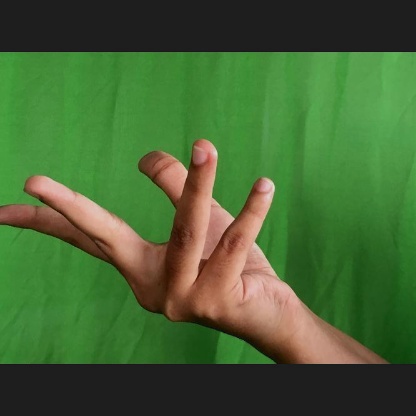
Mudra: Alapadmam